Bathurst Peachy

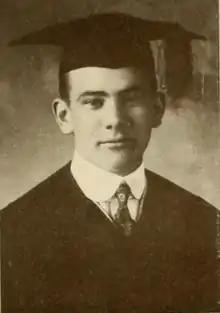
Peachy pictured as a senior in "Colonial Echo 1914", William & Mary yearbook

Bathurst Daingerfield Peachy II, sometimes misspelled as "Dangerfield" (July 5, 1893 – April 29, 1953) was the head baseball coach for William & Mary College for just the 1918 season. The Indians, as they were then known, compiled a 5–7 record that year. He graduated from William & Mary in 1914 and was a member of the Flat Hat Club while attending. "Peachy" as he was nicknamed also played four years as a left fielder for the baseball team, winning a championship in 1911 and serving as team captain in 1914.